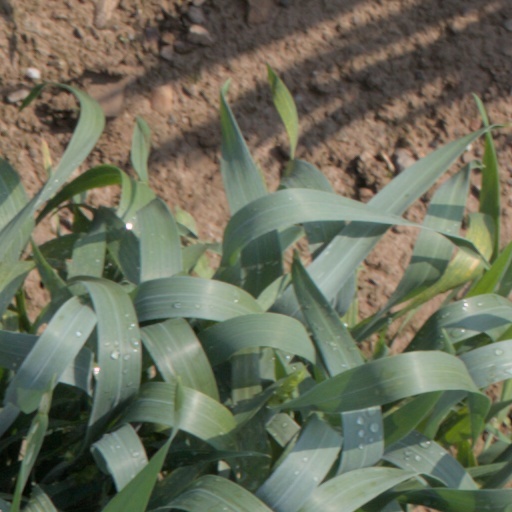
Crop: wheat